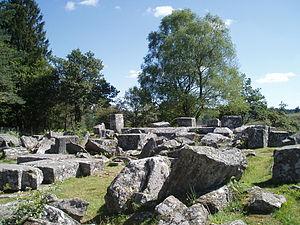
Site gallo-romain
Le plateau de Millevaches, parfois appelé « Montagne limousine », est un grand plateau granitique français situé en Nouvelle-Aquitaine, dans l'historique Limousin, dont il constitue la partie la plus élevée. Il s'étend pour sa majeure partie sur un large quart nord-est du département de la Corrèze, occupe aussi le quart sud de la Creuse et déborde sur l'extrême sud-est de la Haute-Vienne.
Les ruines gallo-romaines des Cars, composées d'un ensemble funéraire et d'une villa, est un site gallo-romain datant de la première moitié du IIᵉ siècle apr. J.-C. situé entre la commune de Saint-Merd-les-Oussines et la commune de Pérols-sur-Vézère.